Bakul Tripathi

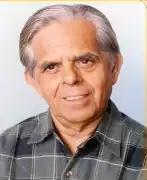

Bakul Tripathi (1928–2006) was a Gujarati humour essayist from Gujarat, India. Educated in commerce and law, he taught commerce in Ahmedabad. He wrote thousands of humour essays in columns in his 40 years long career.